Ricketts Glen State Park

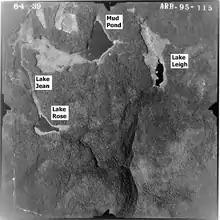
1939 aerial view of (clockwise from top) Mud Pond and Lakes Leigh, Rose, and Jean in what became the park; the glens are at bottom.

Trexler and Turrell paid Ricketts $50,000 in both 1890 and 1891, and continued to cut his land and pay him for the timber until 1913. By 1911, the main sawmill at Ricketts could cut a day and was supported by three locomotives with 62 cars on of track. Within the park, the area around what became Lake Jean was cut in the 1890s, and Cherry Ridge (east of Red Rock Job Corps Center) and land around Lake Leigh were the last areas cut by the Ricketts mill. Timber in the east part of the park and along Bowman Creek was cut by Lewis' company, which also used logging railroads and even ran track down the Allegheny Front at Phillips Creek. Lewis' firm built a splash dam on Bowman Creek to help float logs downstream in 1891, then used the lake to cut ice for refrigeration. A second dam and lake were added in 1909 and the icehouses were on state park land; the ice industry supported the small village and post office of Mountain Springs. Ricketts ran his own ice cutting business on Ganoga Lake from 1895 to about 1915.